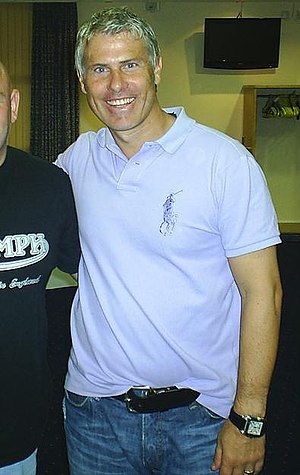
Rob Lee
"Robert Martin ""Rob"" Lee er en engelsk tidligere fodboldspiller, der i hovedparten af sin karriere spillede for Charlton Athletic og Newcastle United. Derudover spillede han også for Derby County, West Ham United, Oldham Athletic og Wycombe Wanderers.